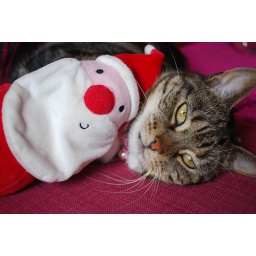
Yay...Santa and Wellie sitting in a tree.......    H U G G I N G! Aww what a cute couple!